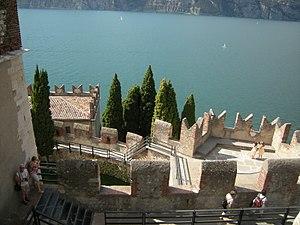
Malcesine: le château
Malcesine est une commune italienne d'environ 3 500 habitants située dans la province de Vérone en Vénétie.